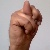
The image shows a hand gesture representing the letter 'N' in Indian Sign Language.